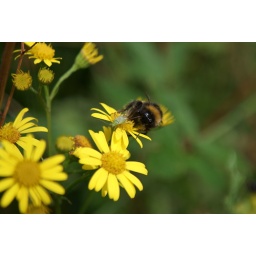
Just in the field while walking the dogs